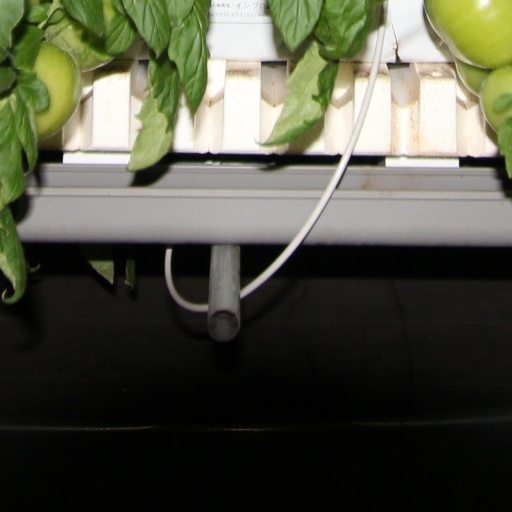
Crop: tomato